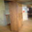
Label: wardrobe